John Moore (archbishop of Canterbury)

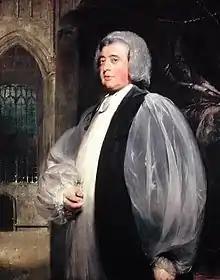
Portrait by Thomas Lawrence

John Moore (1730 – 18 January 1805) was an English clergyman who was Archbishop of Canterbury in the Church of England.